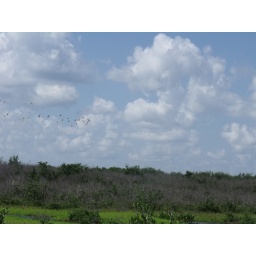
cute little birds in flight